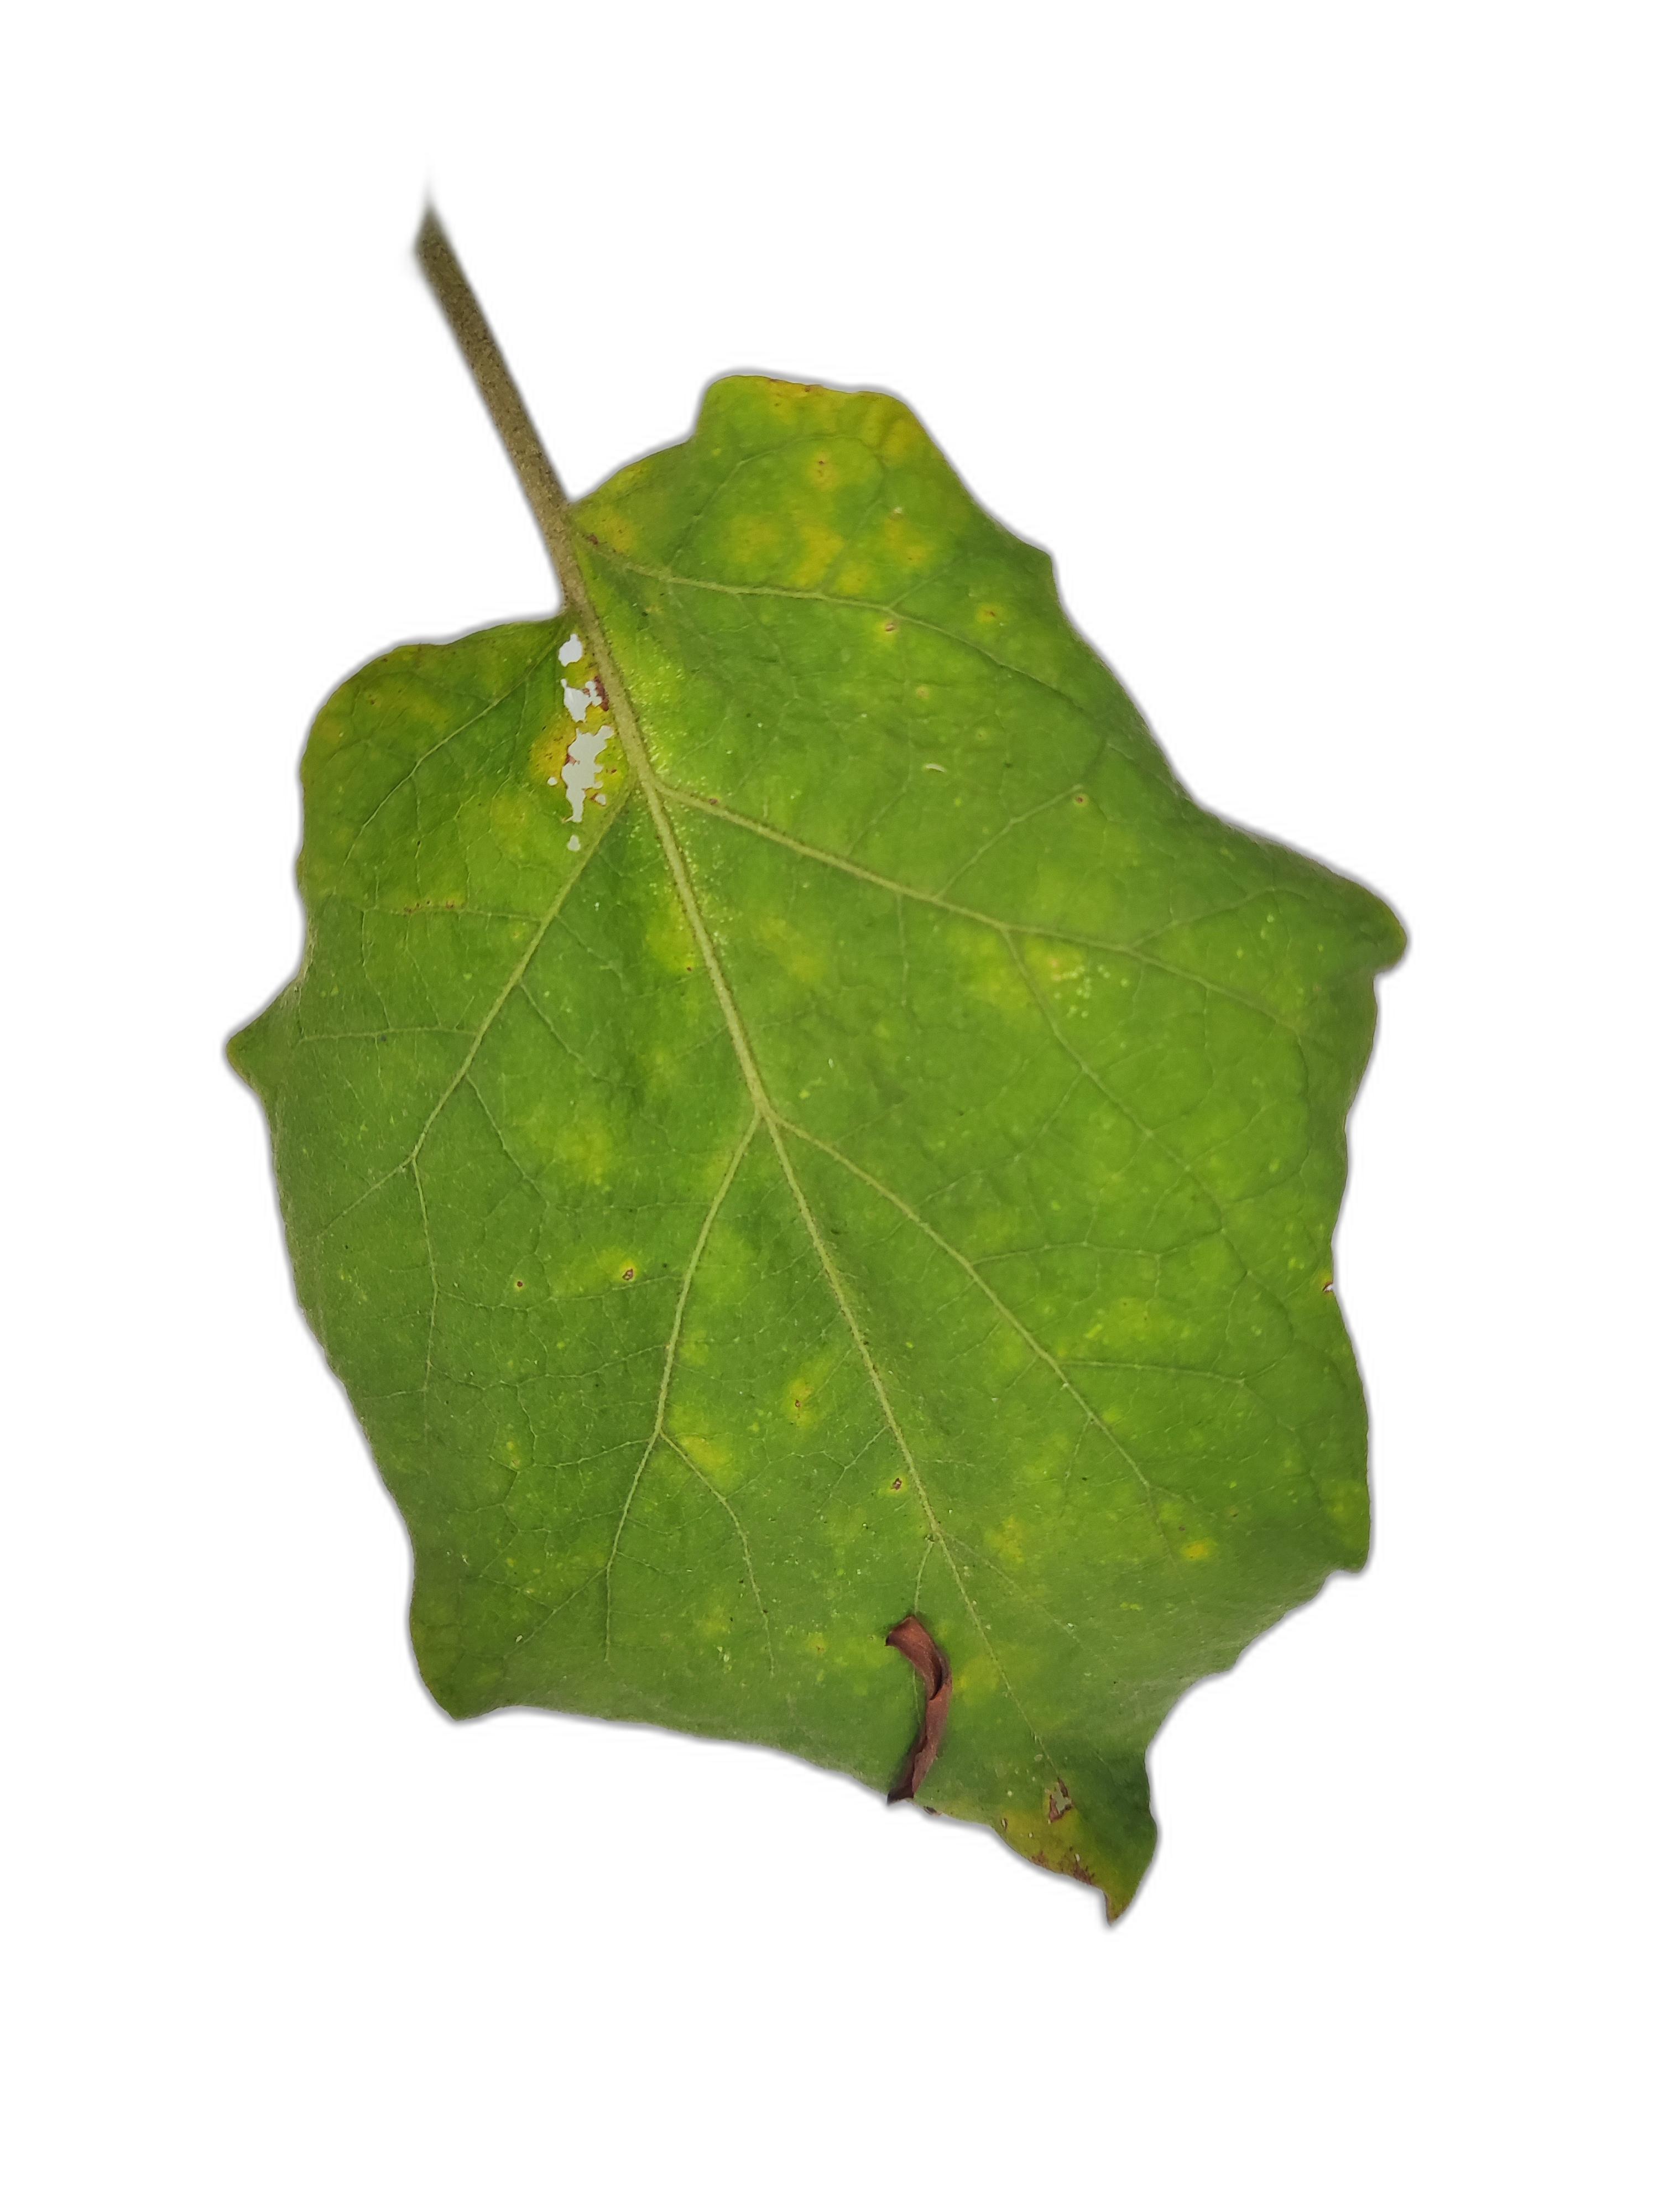
Label: Leaf Spot Disease